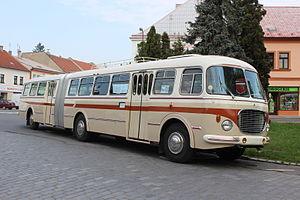
"Le Škoda 706 RTO est un autobus fabriqué en Tchécoslovaquie à partir de 1958. Il remplace le précédent ""Škoda 706 RO"" lancé en 1947, réalisé sur la base du camion Škoda 706 R.